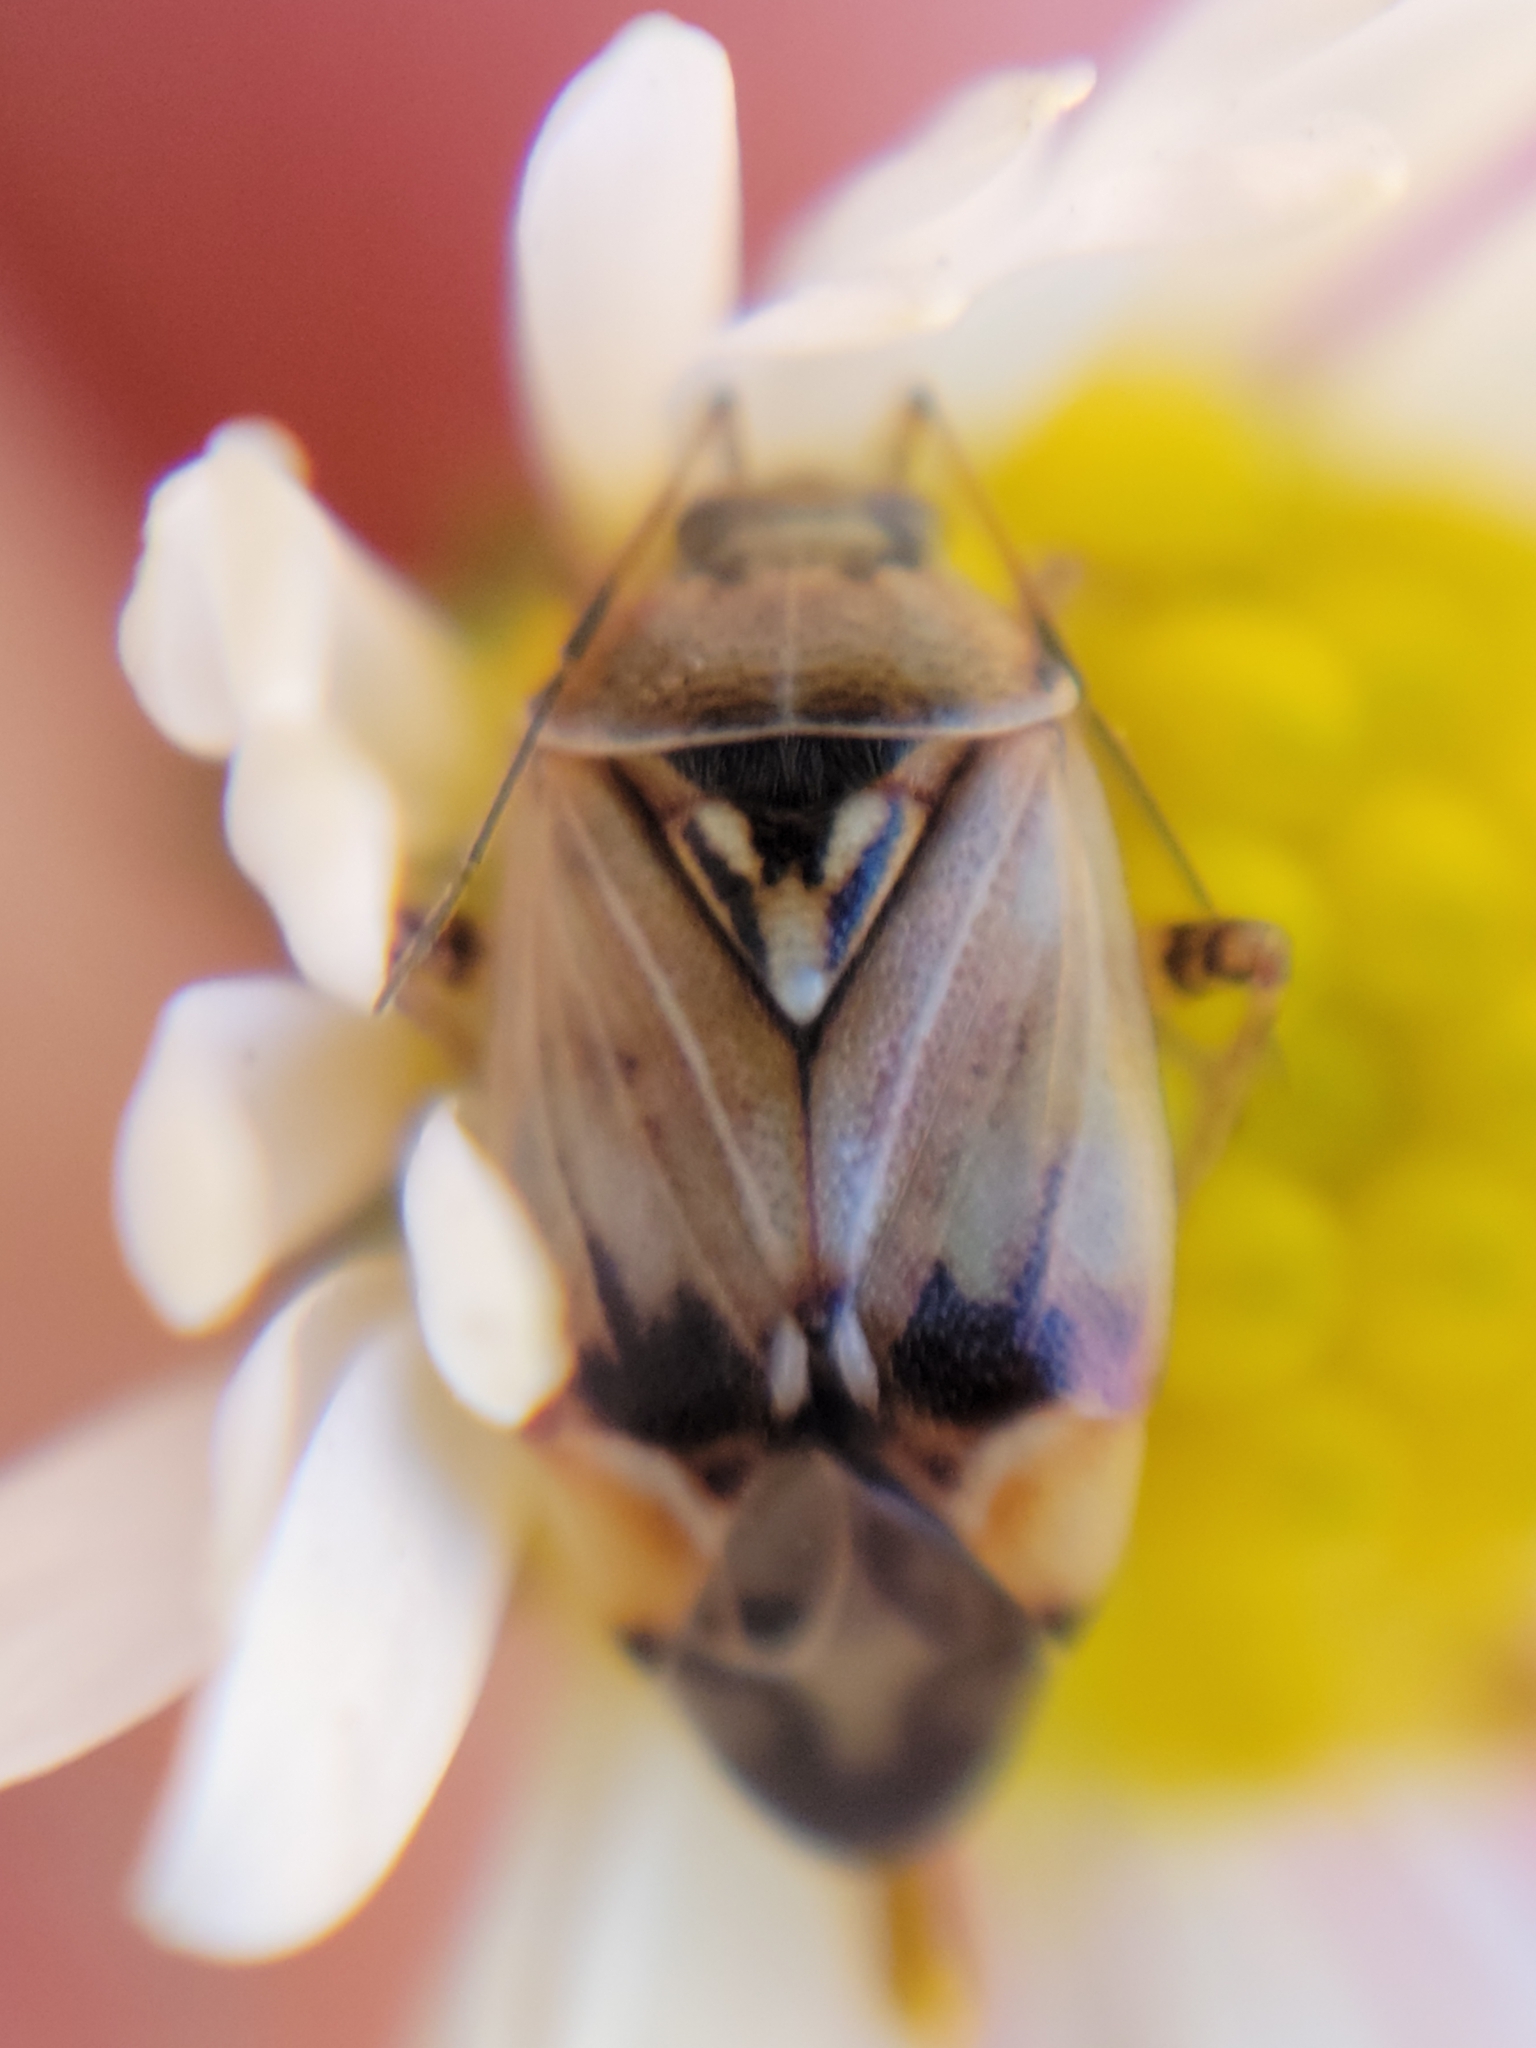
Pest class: lygus_bug